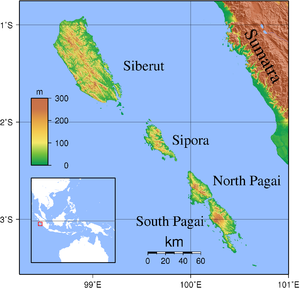
Sipura ou Sipora est une des îles Mentawai dans l’archipel indonésien.
Pagai Utara est l'une des îles Mentawai au large de la côte occidentale de Sumatra, en Indonésie. Elle est située au sud de l'île de Sipura et au nord de Pagai Selatan.
Les îles Mentawaï, en indonésien Kepulauan Mentawai, sont un groupe de quatre îles principales et plusieurs autres petites situé à quelque 150 kilomètres au large de la côte Ouest de l'île indonésienne de Sumatra. Il fait partie de la province de Sumatra occidental, dont il constitue un kabupaten, créé en 1999 à partir de ce qui n'était jusque-là qu'un kecamatan.